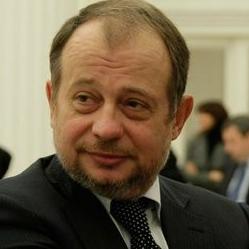
Age: 52